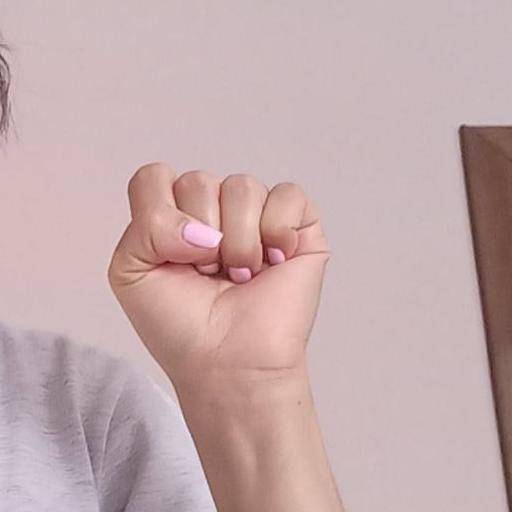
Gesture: fist